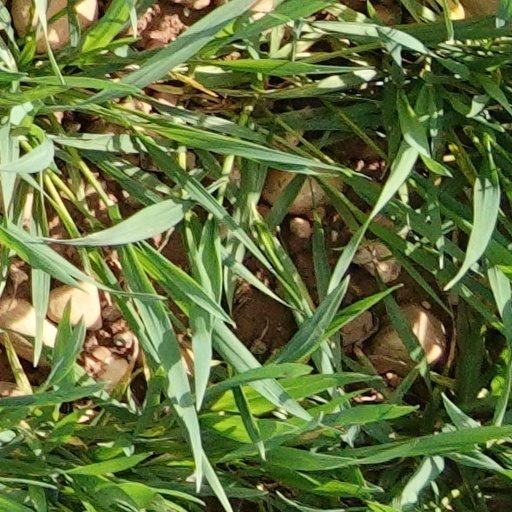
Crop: wheat